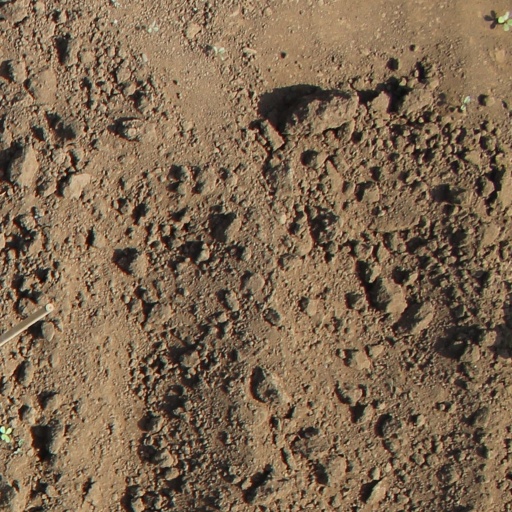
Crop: soybean